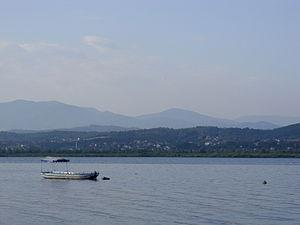
Le lac de Modrac, encore appelé lac de Spreča, est un lac de retenue situé en Bosnie-Herzégovine, sur la rivière Spreča. Il est situé au nord-est de la municipalité de Lukavac et à quelques kilomètres au sud-ouest de la ville de Tuzla.
Tuzla est une ville de Bosnie-Herzégovine située dans le canton de Tuzla et dans la Fédération de Bosnie-et-Herzégovine. Selon les premiers résultats du recensement bosnien de 2013, la ville intra muros compte 80 570 habitants et sa zone métropolitaine, appelée « Ville de Tuzla », 120 441.
Modrac est un village de Bosnie-Herzégovine. Il est situé dans la municipalité de Lukavac, dans le canton de Tuzla et dans la Fédération de Bosnie-et-Herzégovine. Selon les premiers résultats du recensement bosnien de 2013, il compte 655 habitants.